Seven (1979 film)

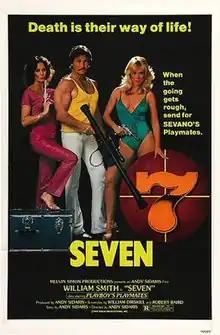
Theatrical release poster

Seven is a 1979 American action film directed by Andy Sidaris and starring William Smith as Drew Sevano, a freelance agent hired by the government to eliminate a cartel of seven mobsters attempting to take over Hawaii. To help him accomplish this, Drew recruits a team of seven individual operatives with their own special talents.